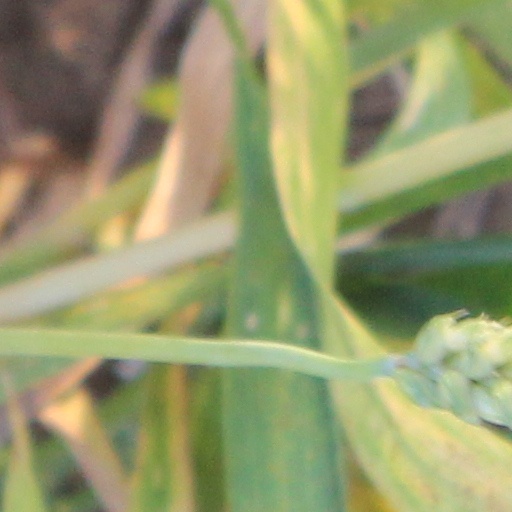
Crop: wheat